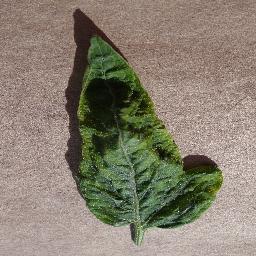
Label: Tomato___Tomato_Yellow_Leaf_Curl_Virus